Darwen

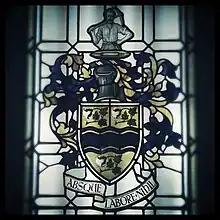
Darwen coat of arms as depicted in a recovered stained glass window at Royal Blackburn Hospital

Andrew Carnegie financed a public library here; the town also had an art and technology college and a grammar school.